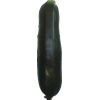
Label: dark_zucchini